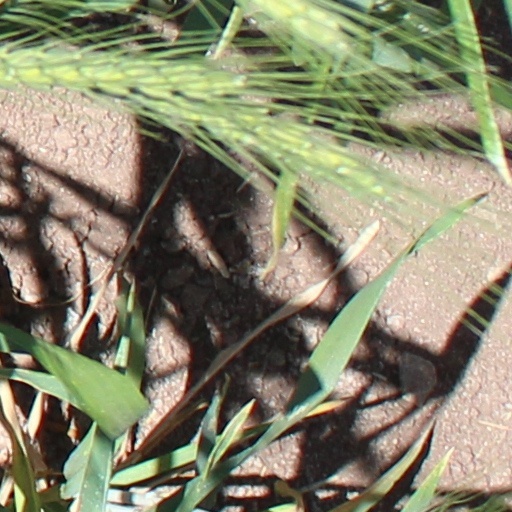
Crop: wheat